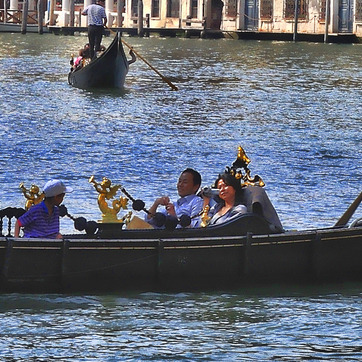
Material: skin